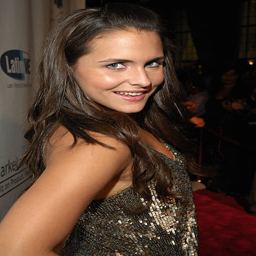
journalist poses at the premiere .